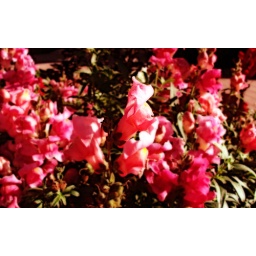
Sitting in a flower pot around campus. I never would've thought such beauty was just in front of me.